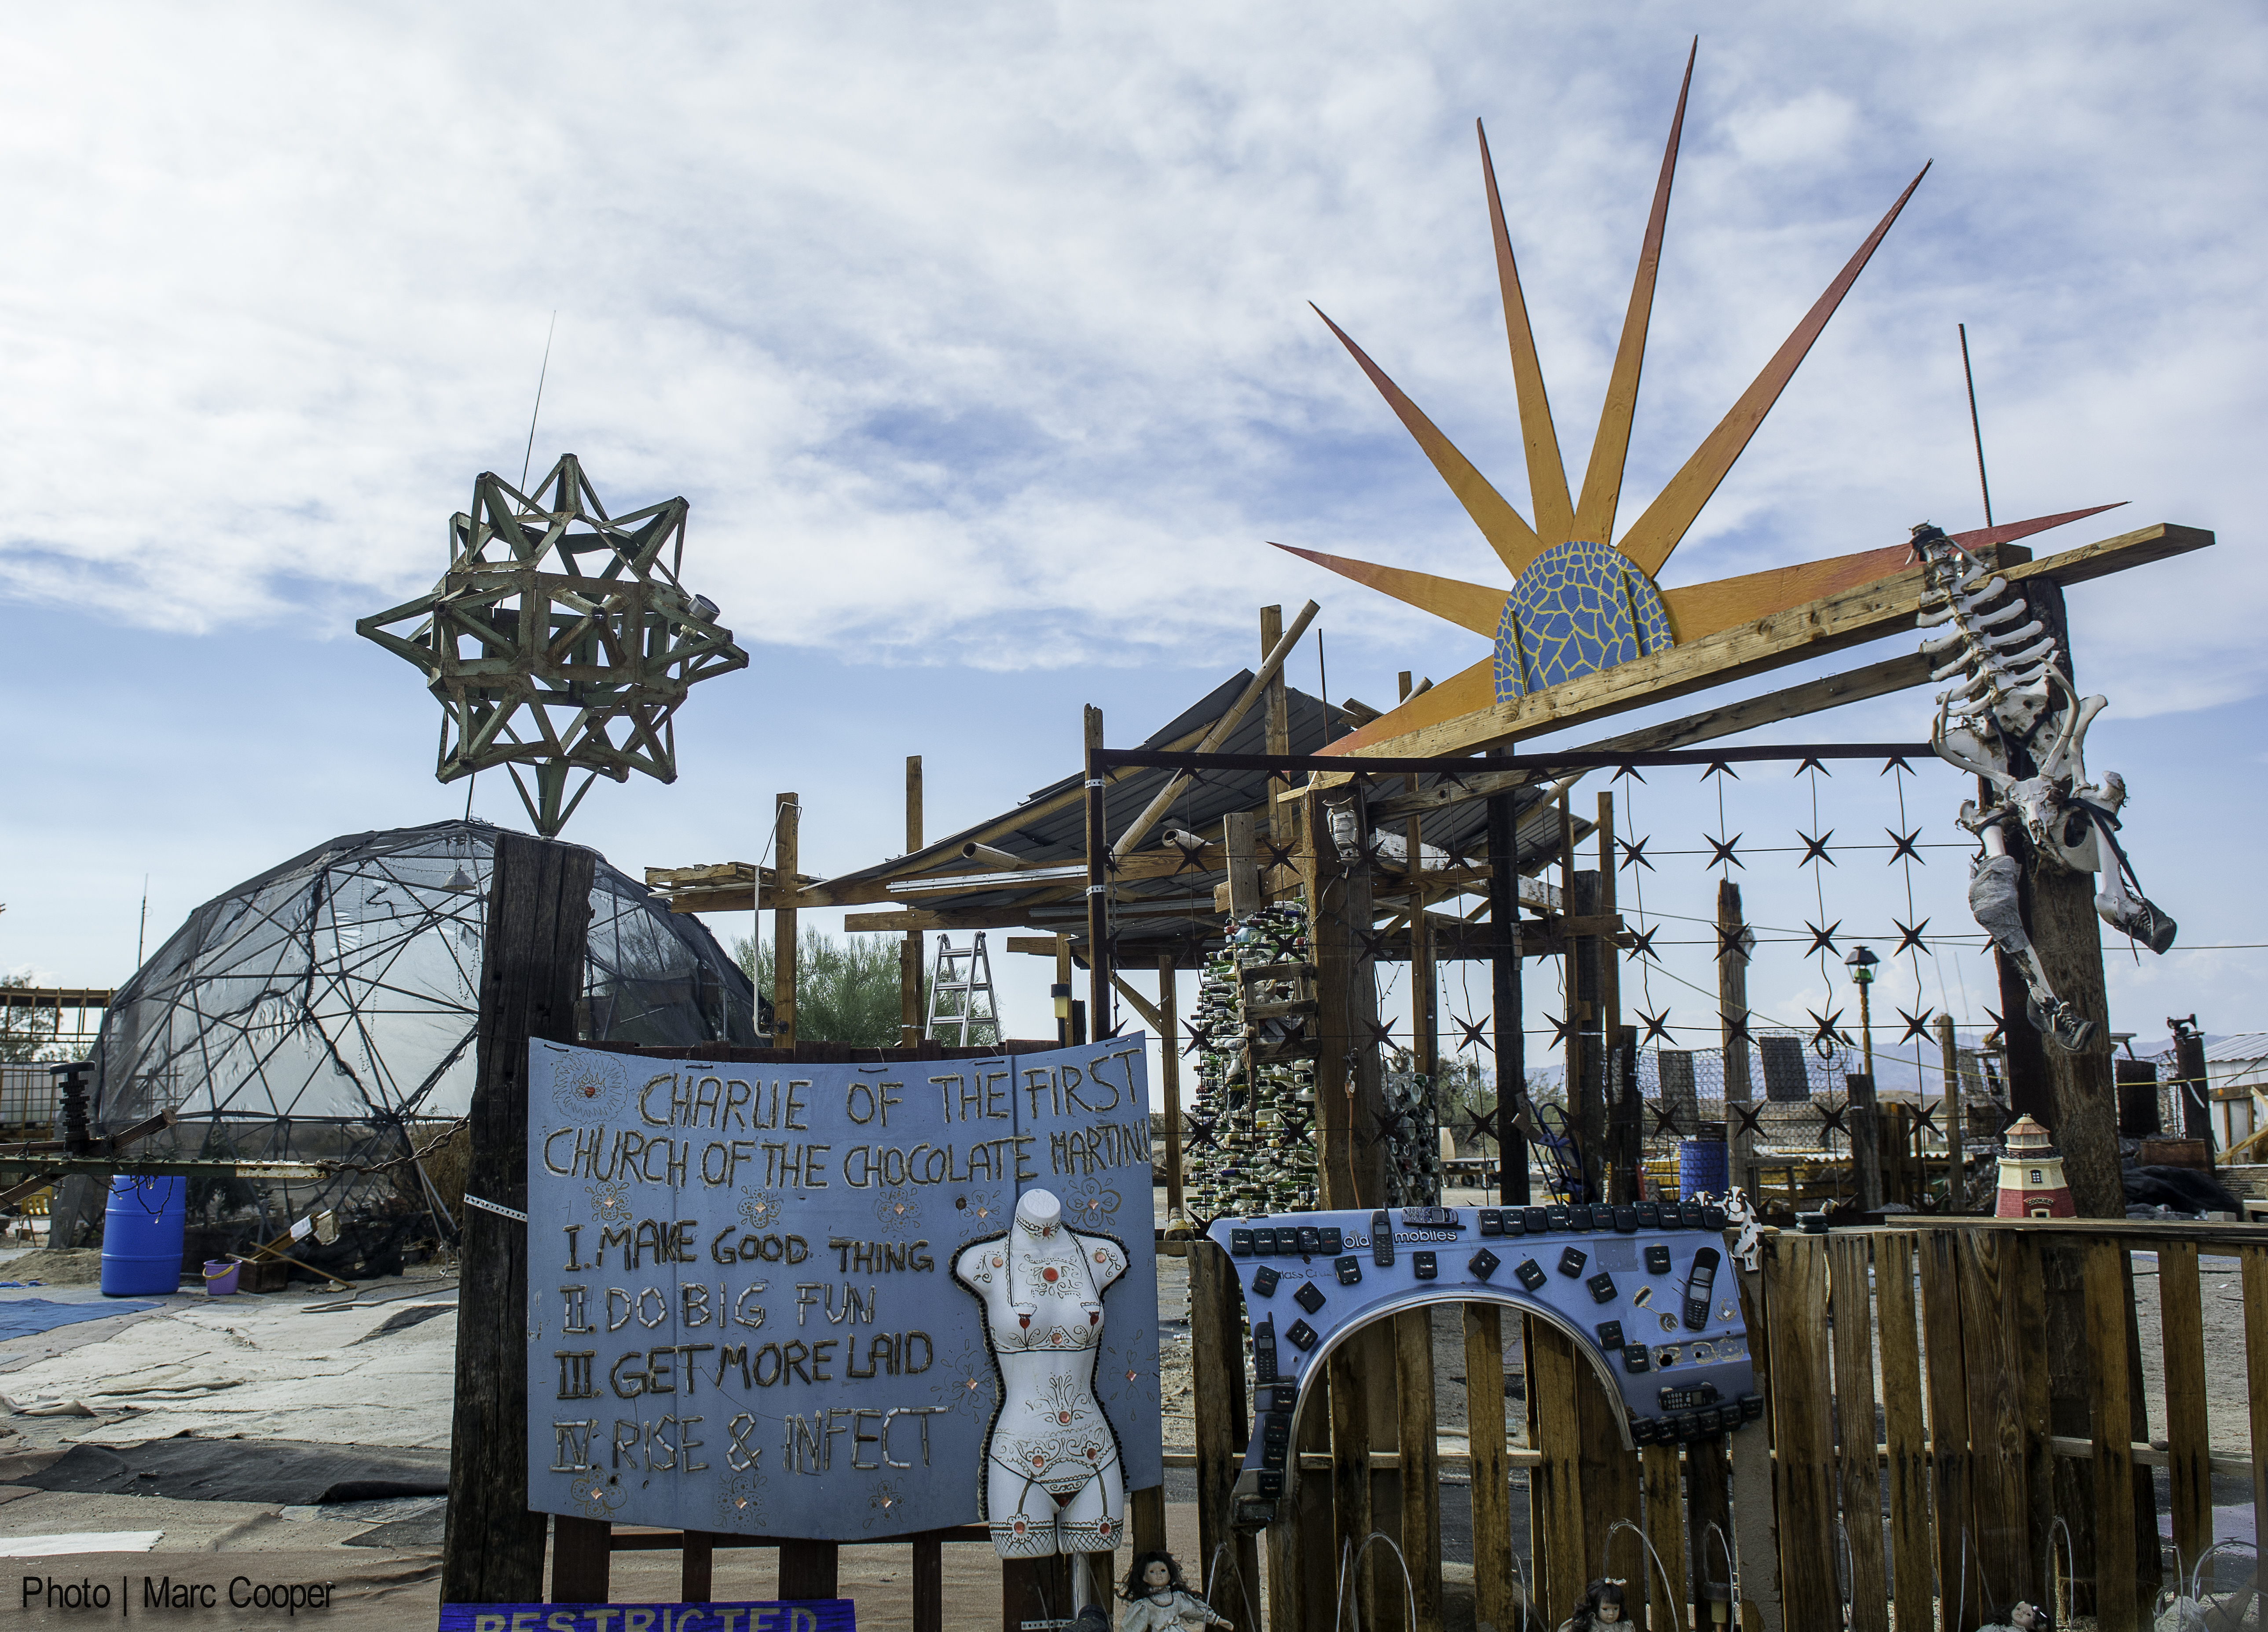
vacation, amusement park, park, tourism, resort, playground, slabcity, chasterus, eastjesus